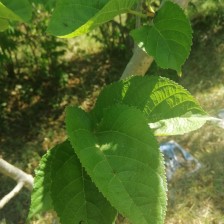
Variety: TaiwanStraberry